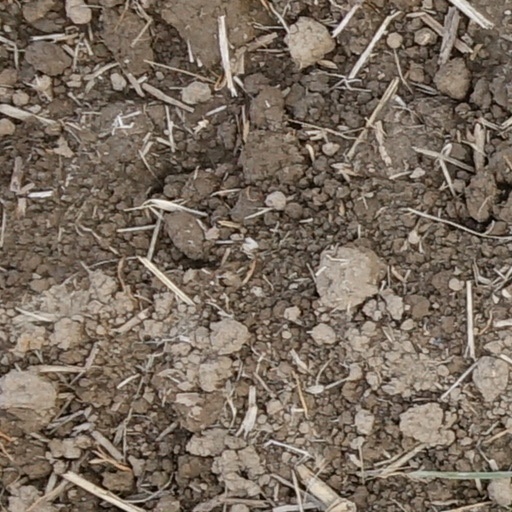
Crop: wheat